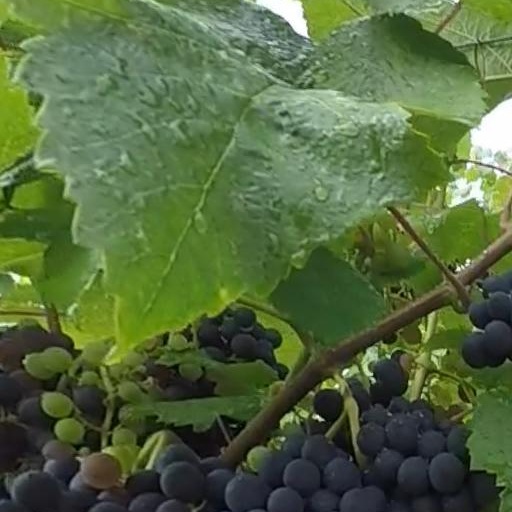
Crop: grape